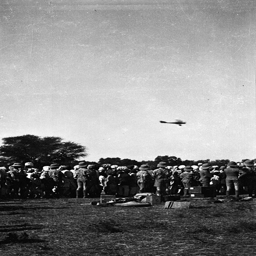
A crowd of people watching an airplane in the sky
this is a group of people and an airplane over them
a large group of people that are staring at aircraft
Plane flying of a crowd at an airshow.
there is a black and white photo of many men standing on a field